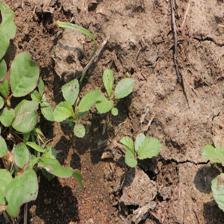
Label: BroadLeafWeed